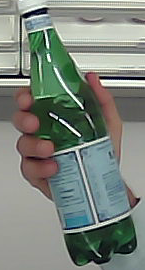
Product: sanpellegrino_water